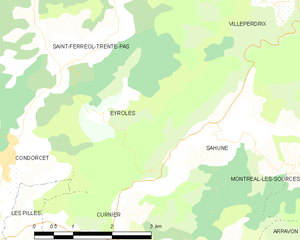
Eyroles est une commune française située dans le département de la Drôme en région Auvergne-Rhône-Alpes.